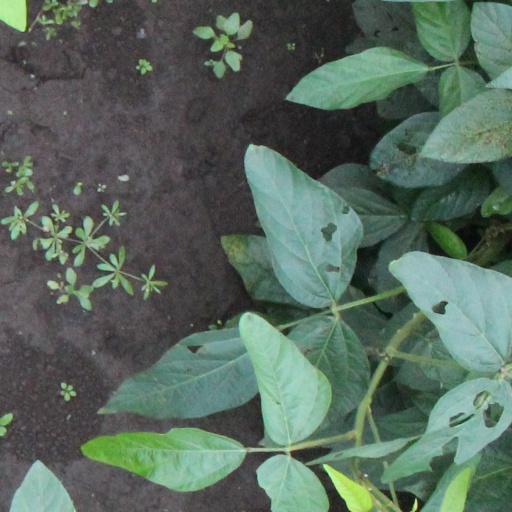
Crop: soybean